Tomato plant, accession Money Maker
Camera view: vertical (180 deg); turntable rotation: 60 degrees
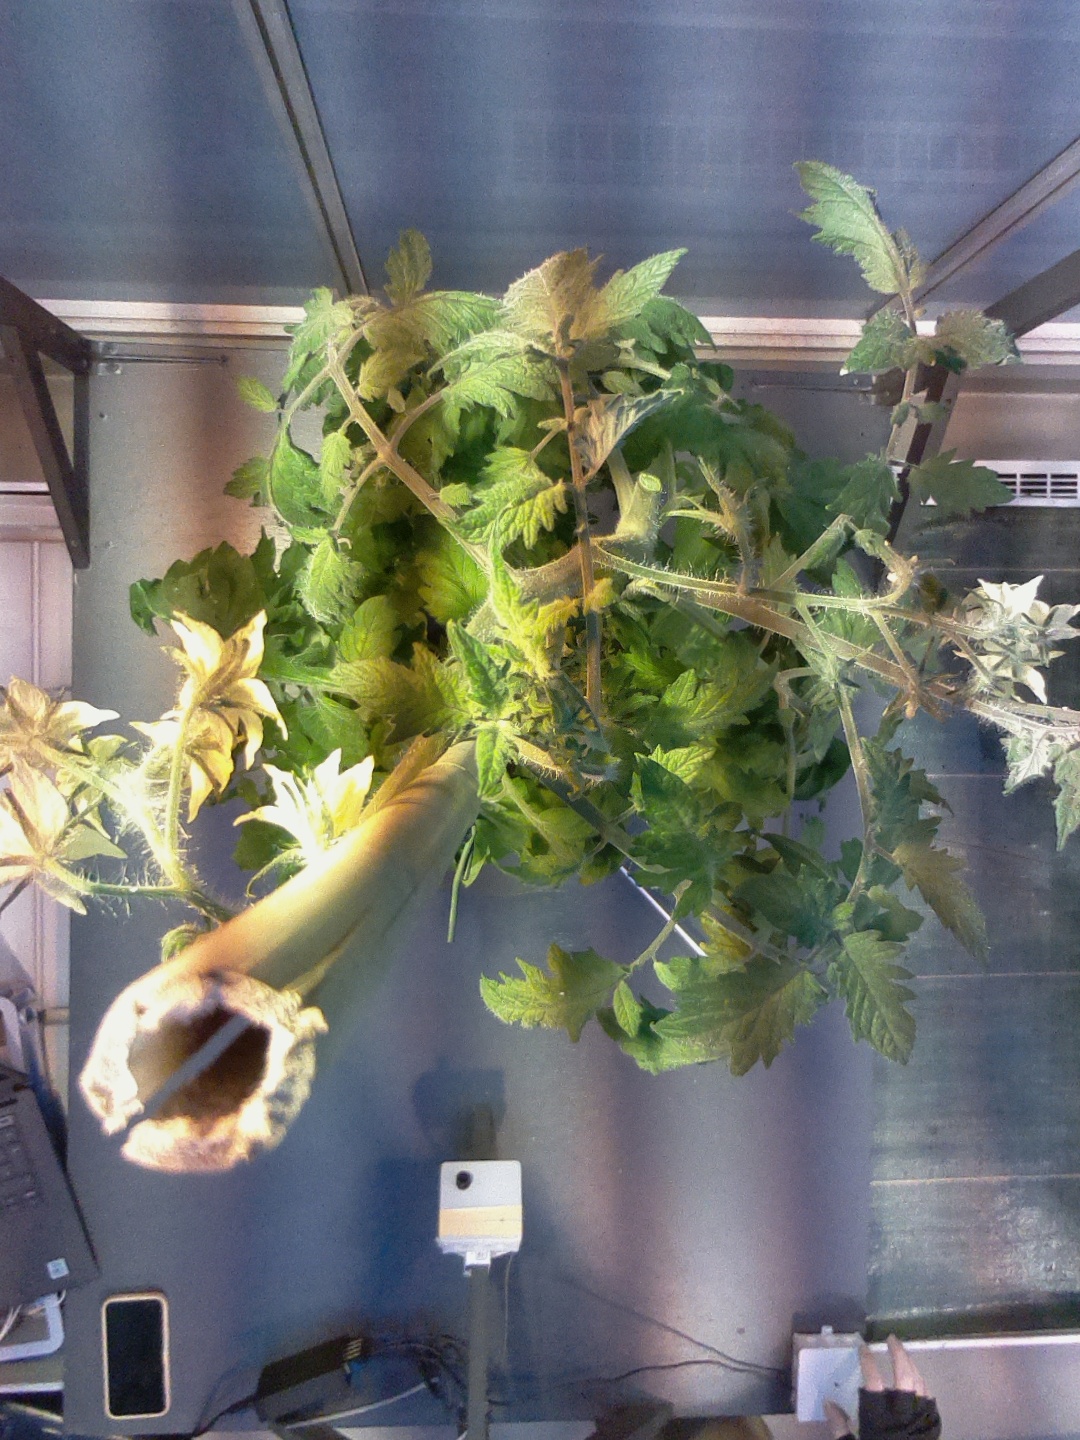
BBCH growth stage 71: 10%-20% of final fruit size